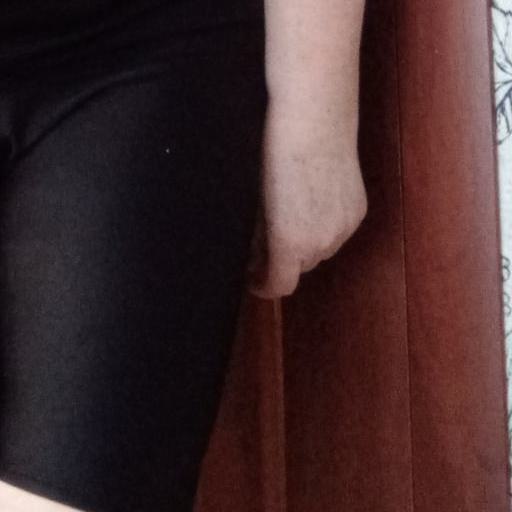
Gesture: no_gesture